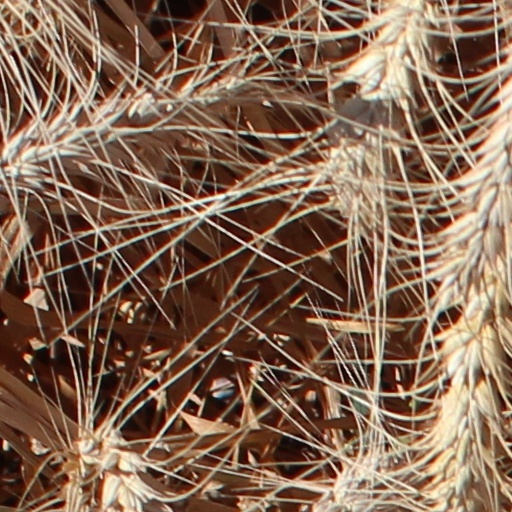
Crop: wheat